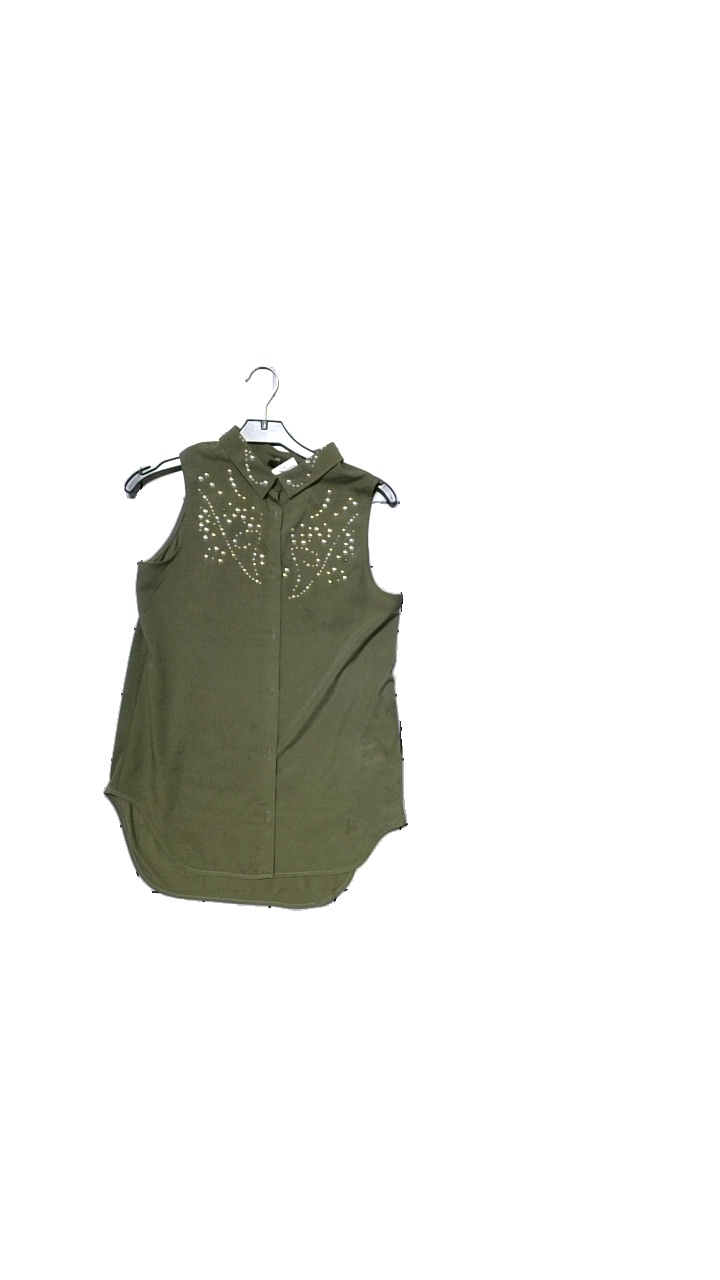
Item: Top (Ladies)
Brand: H&m
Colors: Green
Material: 100% polyester
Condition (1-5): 5
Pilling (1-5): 5
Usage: Reuse
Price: <50